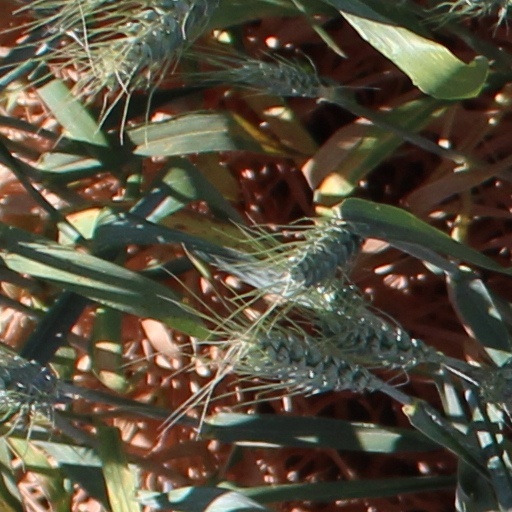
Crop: wheat